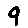
Label: 9